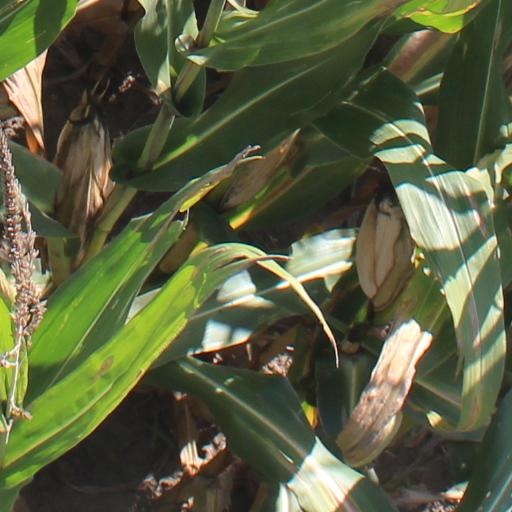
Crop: maize; corn